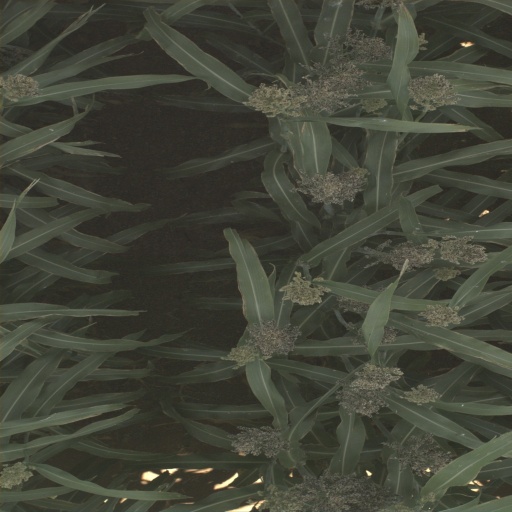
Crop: sorghum